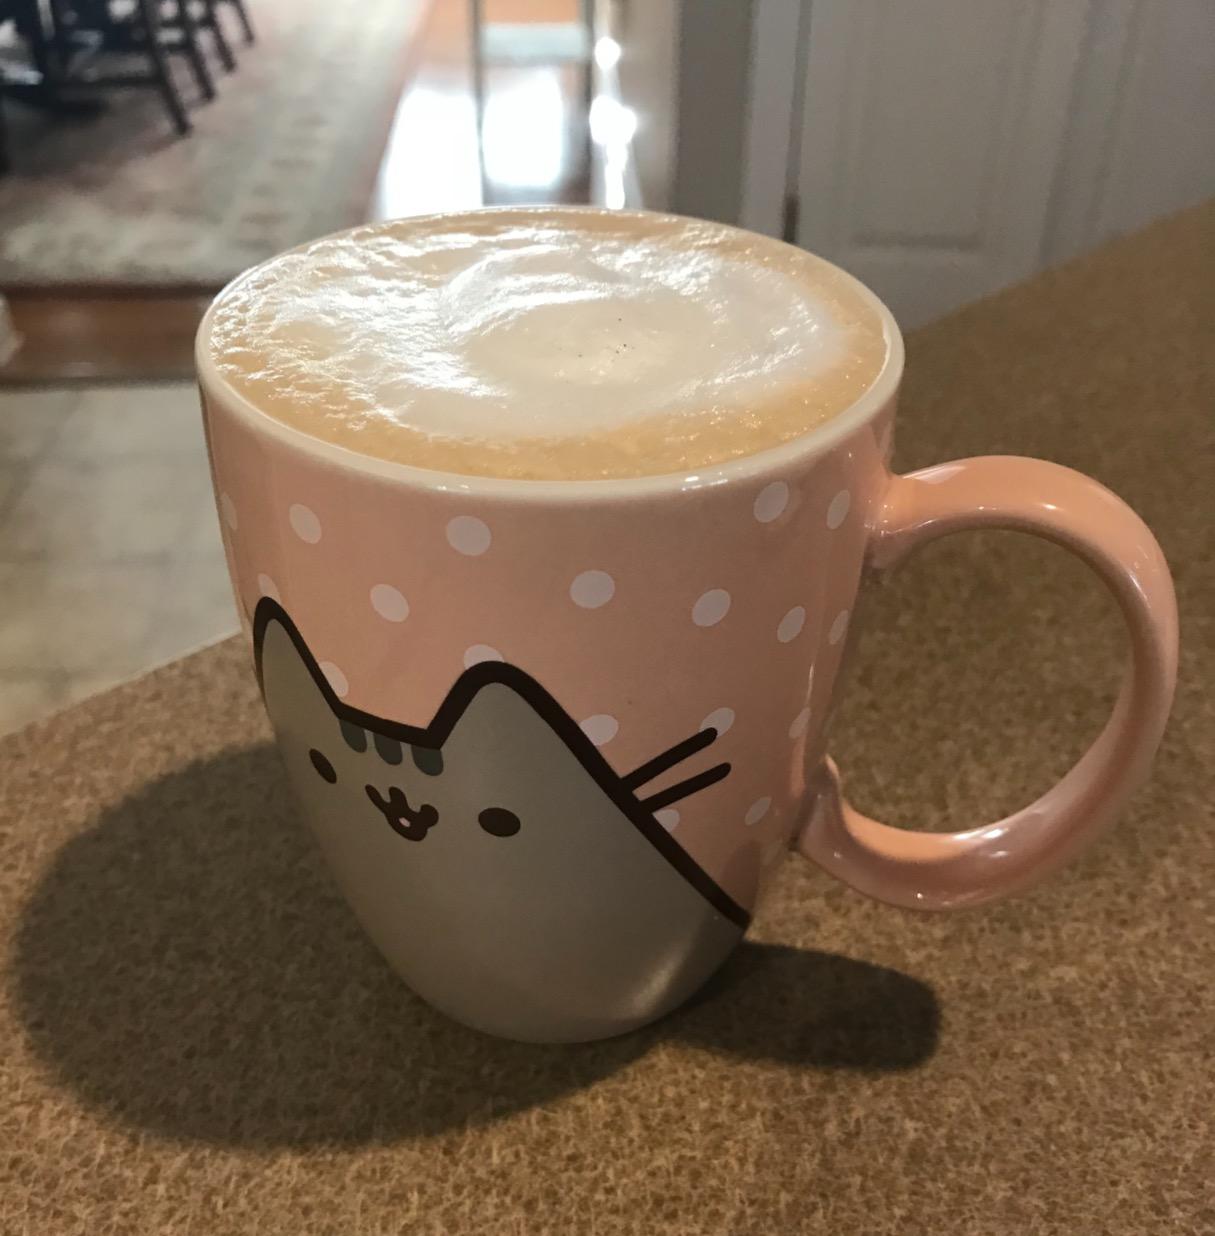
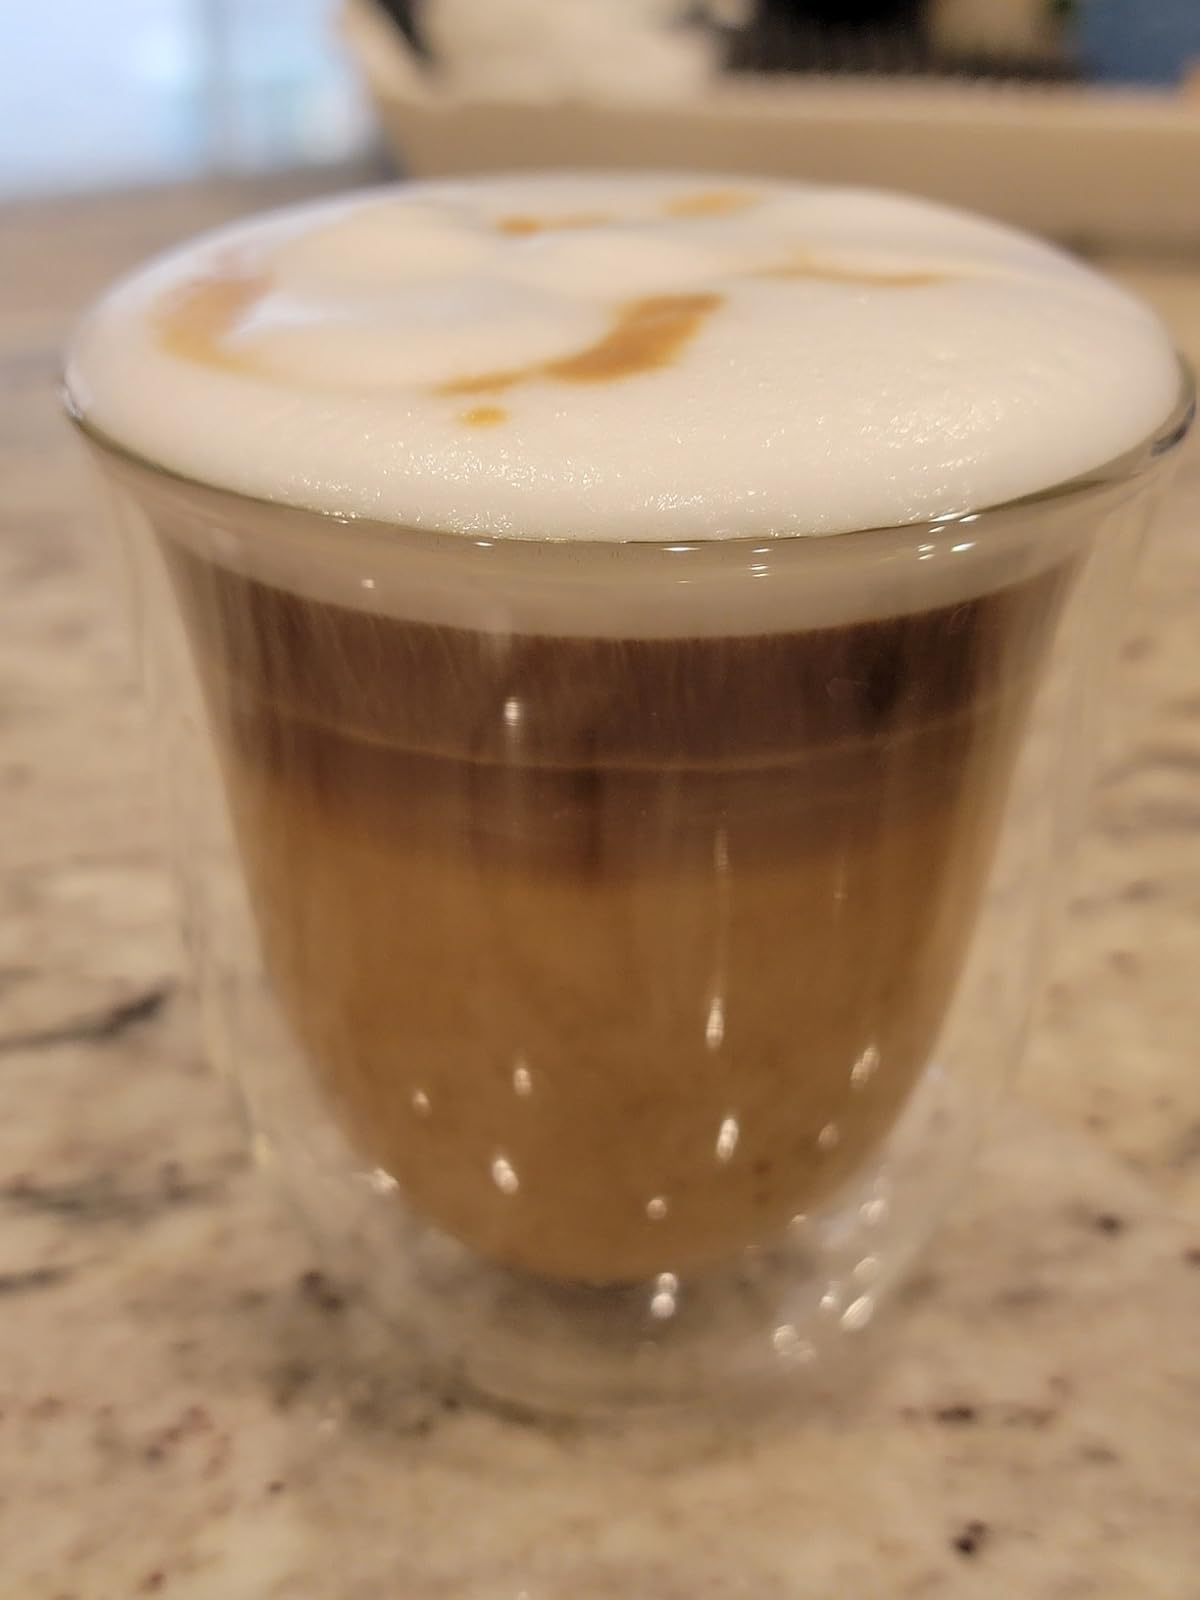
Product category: items_mug
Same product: no